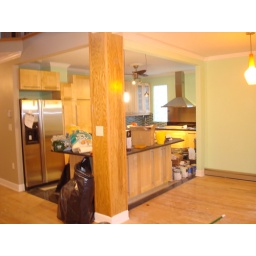
standing in the front door and looking at the dining room and kitchen (day before they'd do the floors again)